Merve Emre

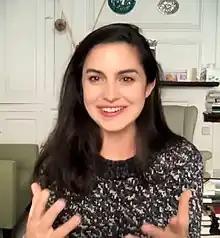
Emre speaks to the British Library in 2022

Merve Emre is a Turkish-American author, academic, and literary critic. She is the author of nonfiction books "Paraliterary: The Making of Bad Readers in Postwar America" (2017) and "The Personality Brokers: The Strange History of Myers-Briggs and the Birth of Personality Testing" (2018), and has published essays and articles in "The Atlantic", "Harper's Magazine", "The New York Times Magazine", and other publications.